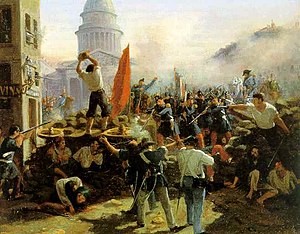
Karl Marx / 1848-revolutionerne og deres sammenbrud (1848–1849)
Barrikaderne i Paris i 1848. Maleri af Emile Jean Horace Vernet
Karl Heinrich Marx var en tysk sociolog, politisk økonom og filosof.